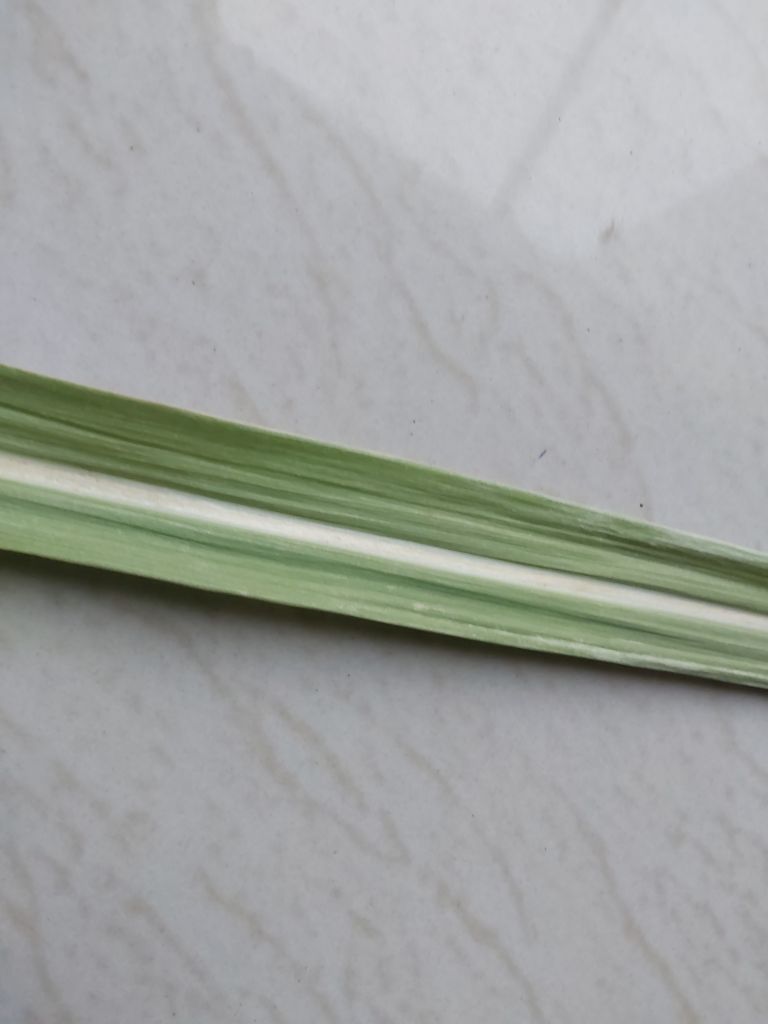
Label: Viral Disease